Teuscher

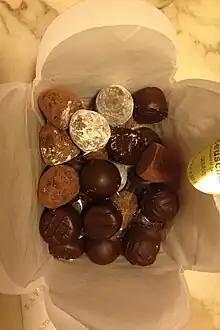
Ballotin of assorted truffles and chocolates

Teuscher is a chocolatier from in Zürich, Switzerland. It was founded in 1932 by Dolf Teuscher, Sr.